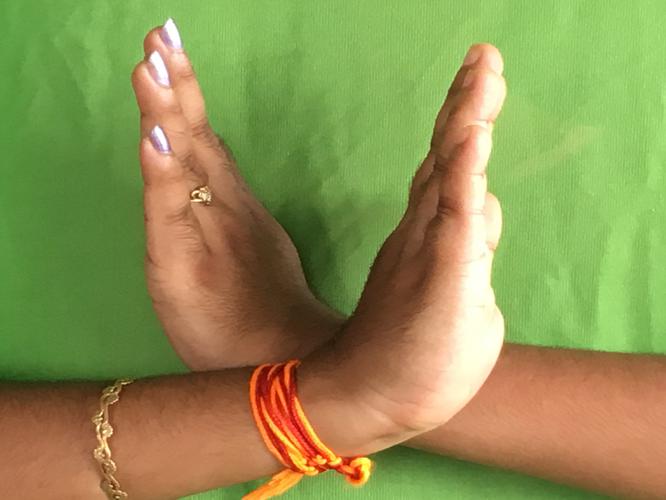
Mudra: Swastikam
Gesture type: double_hand